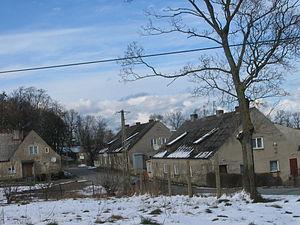
Sulicice est une localité polonaise de la voïvodie de Poméranie et du powiat de Puck.